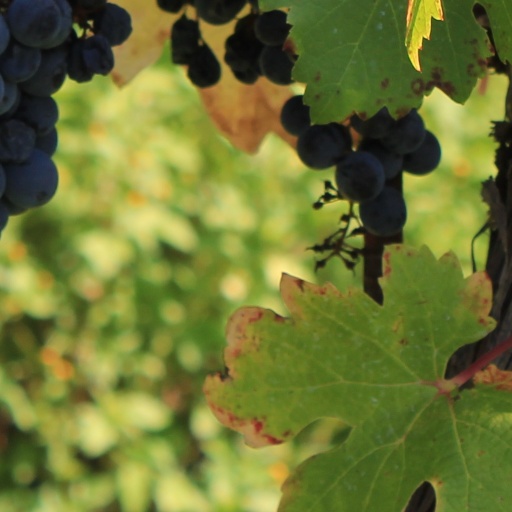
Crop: grape